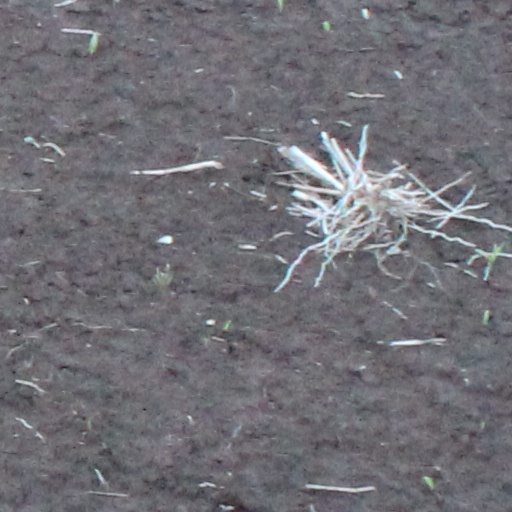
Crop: wheat